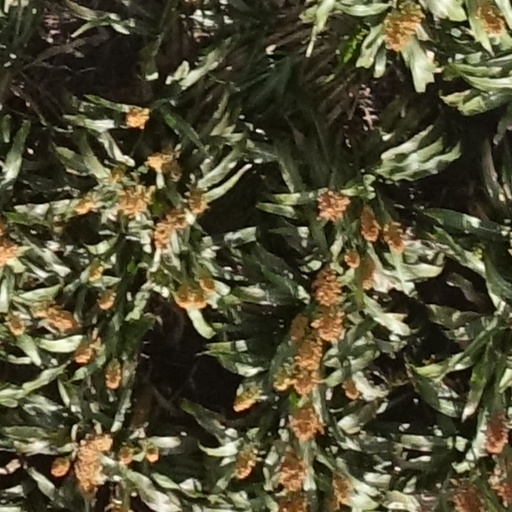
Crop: sorghum